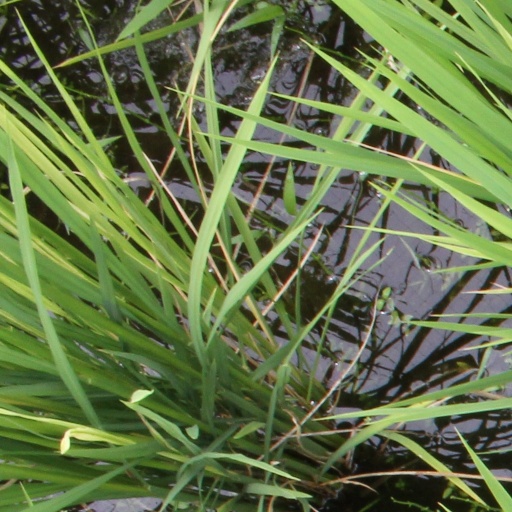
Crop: rice